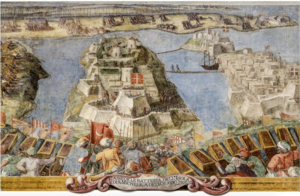
L’ordre de Saint-Jean de Jérusalem, appelé aussi ordre des Hospitaliers, est un ordre religieux catholique hospitalier et militaire qui a existé de l'époque des croisades jusqu'au début du XIXᵉ siècle. Il est généralement connu, dès le XIIᵉ siècle, sous le nom de Ordo Hospitalis Sancti Johannis Hierosolymitani.